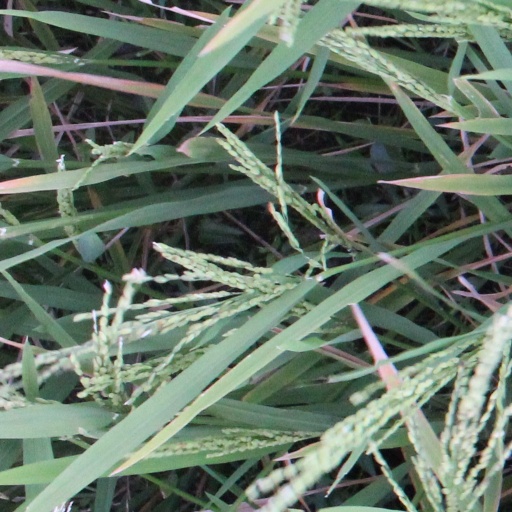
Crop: rice